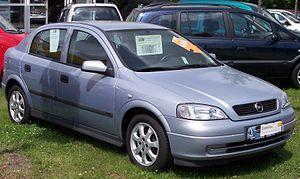
L'Holden Astra est une automobile australienne produite par Holden depuis 1984. Les deux premières génération étaient étroitement dérivées de la Nissan Pulsar, les suivantes sont des Opel Astra.